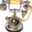
Label: telephone